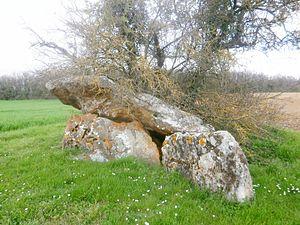
Dolmen du Chillou du Feuillet This building is classé au titre des Monuments Historiques. It is indexed in the Base Mérimée, a database of architectural heritage maintained by the French Ministry of Culture,
La Becquée est un roman de mœurs français de René Boylesve, largement autobiographique, paru en 1901. Le narrateur, un jeune enfant, décrit la vie et les relations parfois compliquées d'une famille regroupée autour d'une tante riche dans un grand domaine terrien du Sud de la Touraine. L'entourage de la vieille dame profite de son hospitalité, situation qu'elle assume mais elle est malade et condamnée, et sa fin prochaine émeut ses proches.
Cet article recense une partie des monuments historiques d'Indre-et-Loire, en France.
Cet article présente la liste des sites mégalithiques d'Indre-et-Loire, en France.